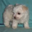
Label: dog